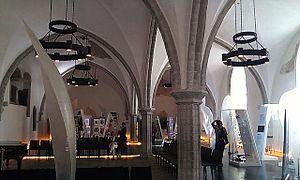
Le musée de l'histoire estonienne est un musée situé dans le quartier Vanalinn à Tallinn en Estonie.